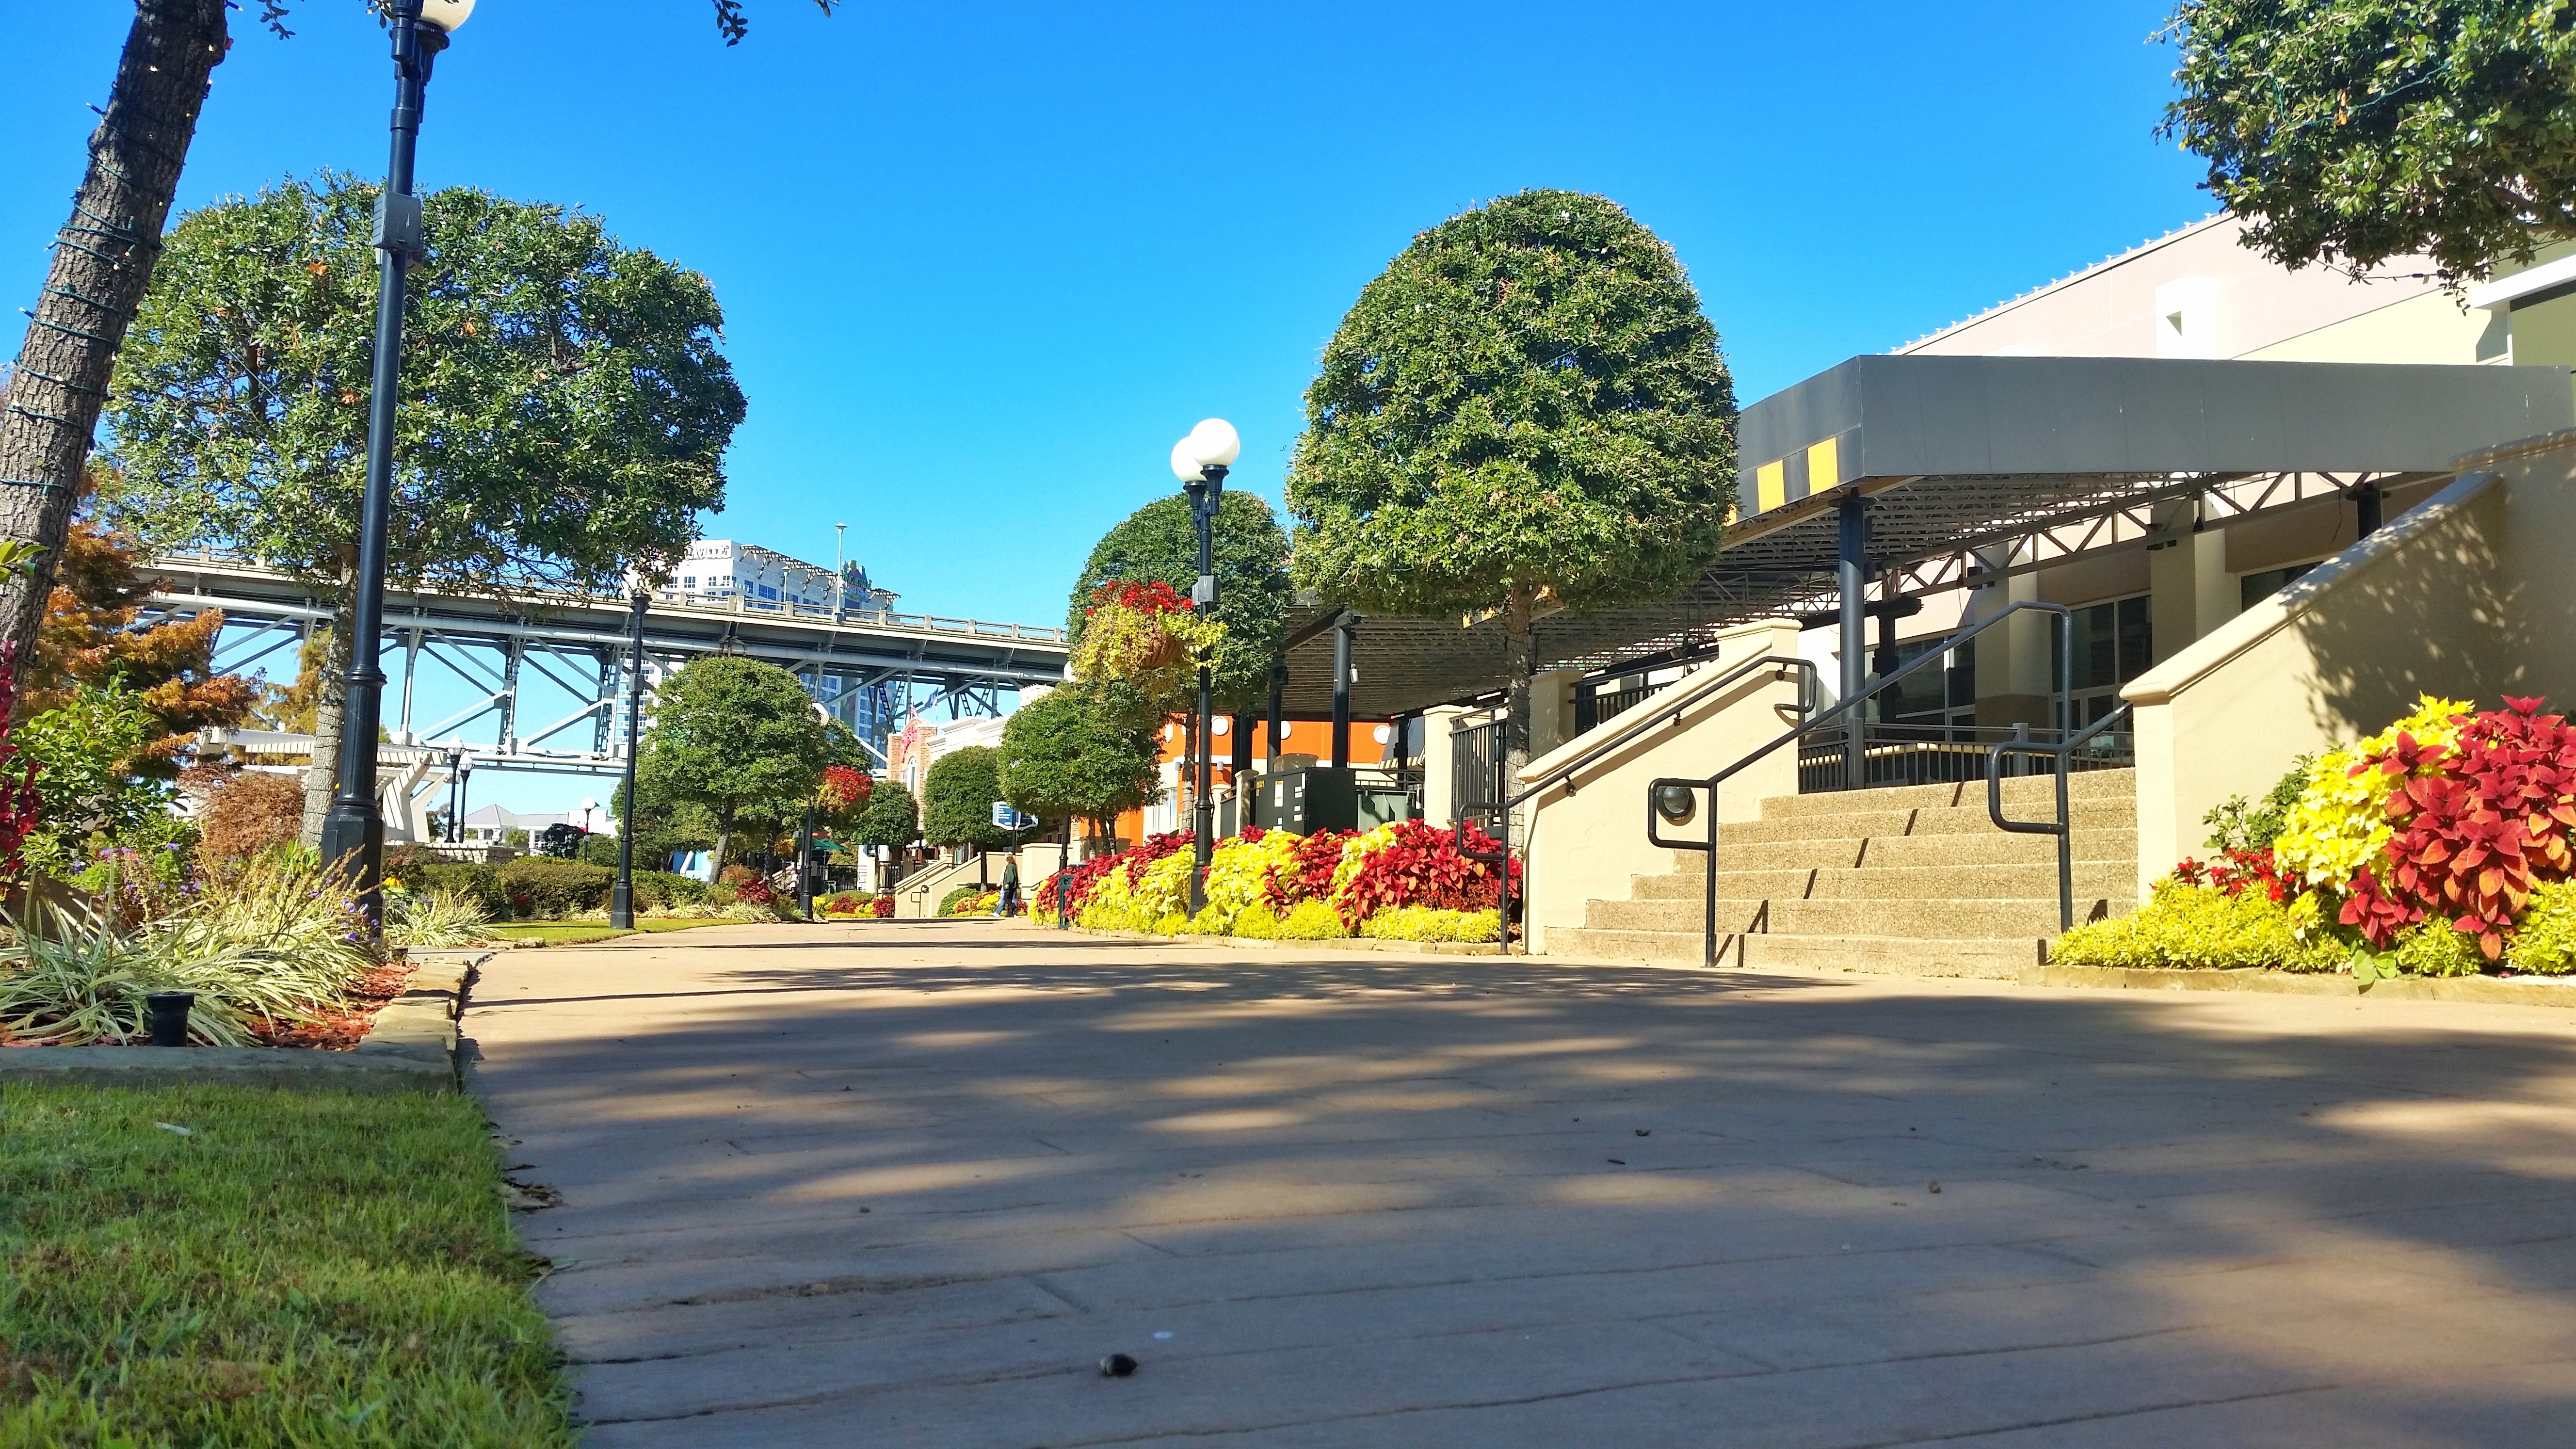
house, town, home, vacation, village, tourism, estate, neighbourhood, real estate, residential area